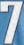
Number: 7